John Boit

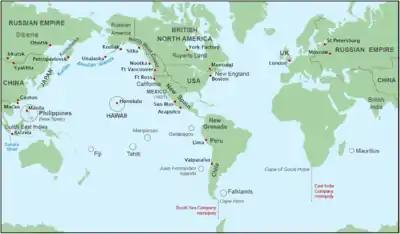
Maritime Fur Trade era, circa 1790 to 1840

John Boit Sr. was a "West India merchant" who came to Boston from England. The West Indies were at the time an integral part of the transatlantic slave trade and the French, British, Spanish, Danish, and Dutch all operated plantations in the region to produce goods, such as sugar, for export. Boit Sr. is documented as having been at a March 23, 1772 Boston Caucus meeting along with John Adams, Samuel Adams, and Paul Revere. He is also on record at a November 3, 1773 Boston Caucus meeting discussing how to respond to the imposition of tea taxes by the British that preceded the Boston Tea Party. Boit Sr. is mentioned in a May 2, 1775 letter to Paul Revere from his wife Rachel, when he was prevented from returning home from his "midnight ride" due to the siege of Boston in the aftermath of the Battles of Lexington and Concord. He is accused of not paying his fair share of taxes by a group of Boston residents in an August 18, 1777 meeting of the Boston Board of Selectmen, saying: